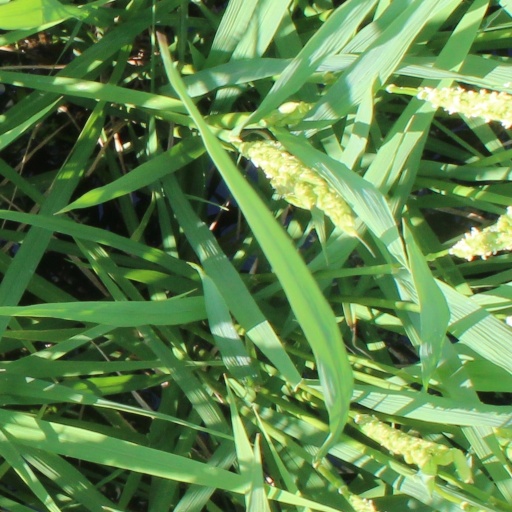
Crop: rice